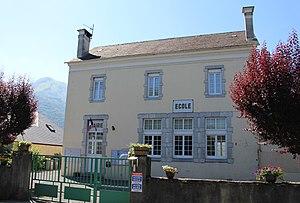
Mairie d'Adast (Hautes-Pyrénées)
Adast est une commune française située dans le département des Hautes-Pyrénées, en région Occitanie.